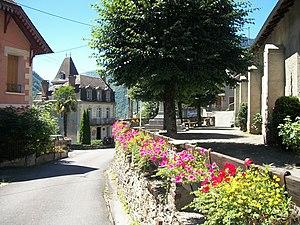
Centre du village
Melles est une commune française située dans le département de la Haute-Garonne, en région Occitanie.